Francesco Totti

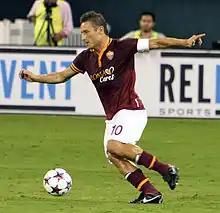
Totti during a pre-season friendly in 2013

Throughout his career, Totti utilised his balance, dribbling skills, and acceleration in order to get past opponents; despite being naturally right-footed, he possessed a powerful and accurate shot from both inside and outside the area with either foot, and was also an accurate penalty kick and free kick taker, who was capable of striking the ball either with power or swerve from set pieces. Totti also scored several goals from chipped shots throughout his career, and often used the technique on penalties, which was also known as the "cucchiaio" technique (or "spoon" in Italian); one of the most famous instances in which Totti performed this type of penalty was in the victorious shootout of Italy's Euro 2000 semi-final match against the Netherlands. One of his most famous lobbed goals, in which he dribbled past Inter's Marco Materazzi before chipping the ball over goalkeeper Júlio César, was later named the best goal in Serie A of the 2005–06 season. He scored another notable goal using this technique against Lazio in the 2002 "Derby della Capitale", which ended in a 5–1 win for Roma. The title of Totti's 2006 autobiography "Tutto Totti": "Mo je faccio er cucchiaio" (: "I'm gonna chip him now") referenced this technique, as well as the statement made to his Italy teammates before his memorable Euro 2000 semi-final shootout penalty against the Netherlands. Having served as Roma's captain for several years, Totti was praised for his leadership. Italian former footballer Roberto Mancini likened Totti's playing style to his own in 2016, due to his movement, quality, and intuition.